History of railroads in Michigan

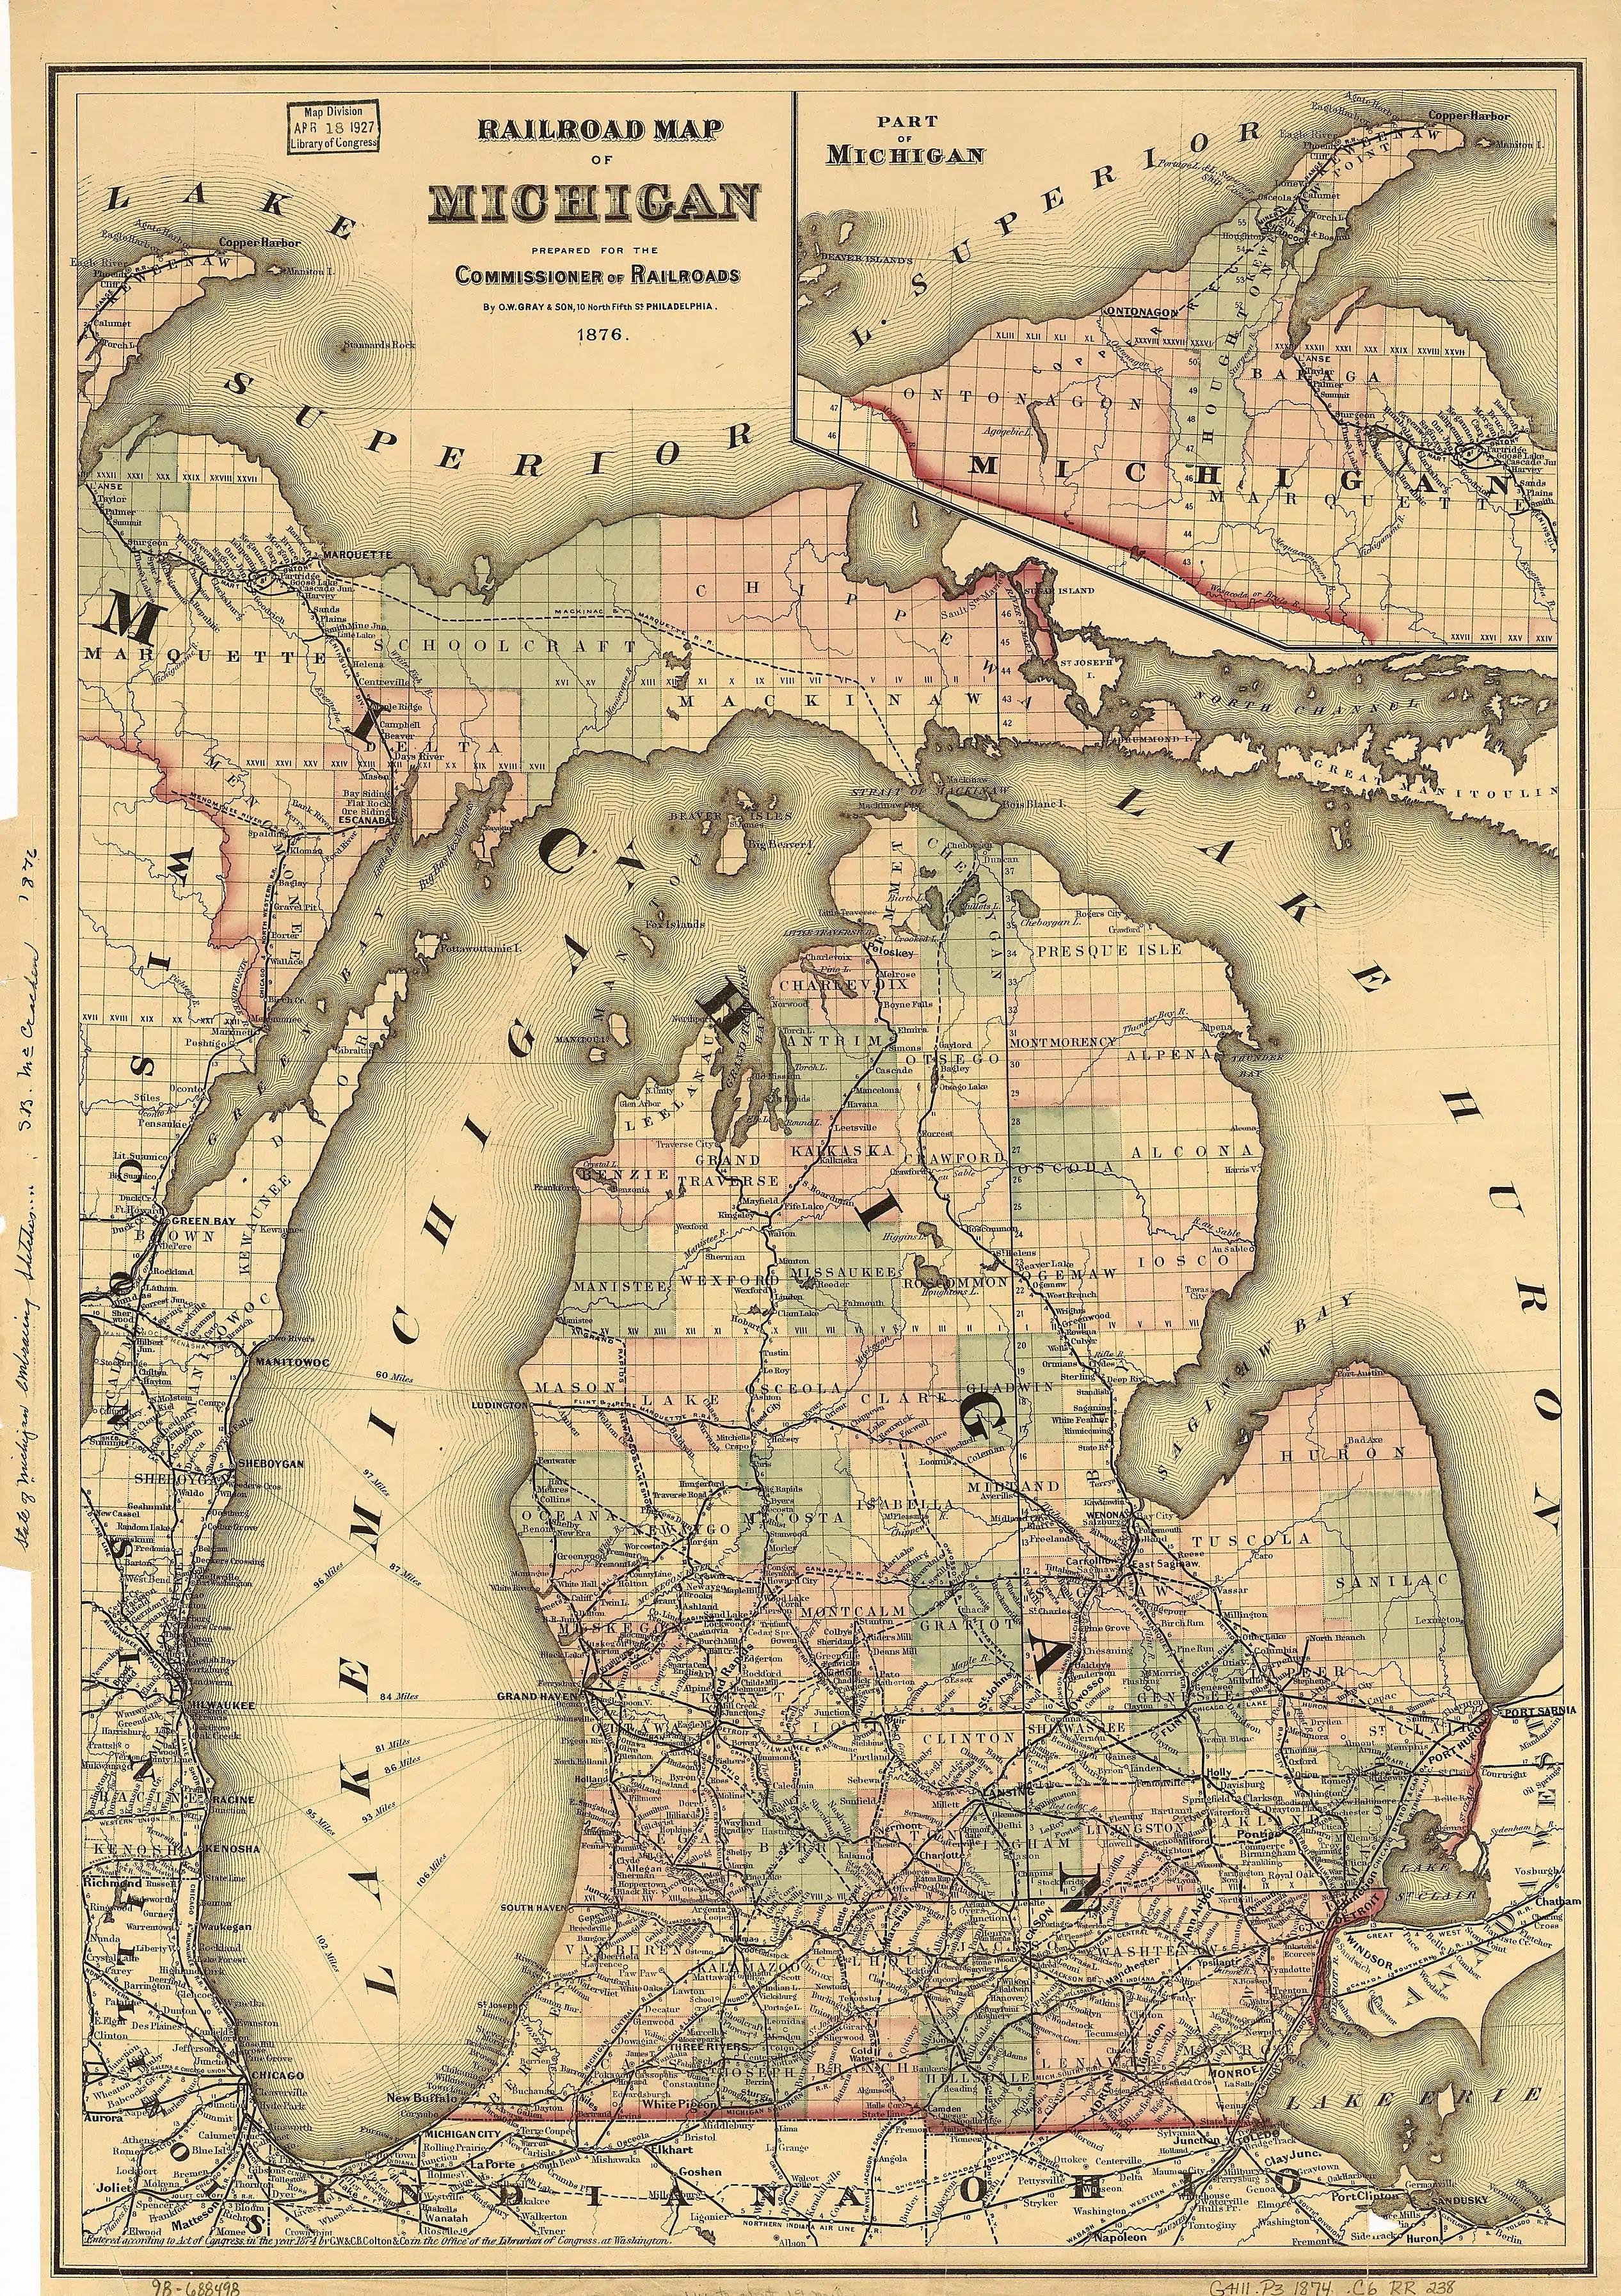
The Michigan railroad network, .

Railroads have been vital in the history of the population and trade of rough and finished goods in the state of Michigan. While some coastal settlements had previously existed, the population, commercial, and industrial growth of the state further bloomed with the establishment of the railroad.